Pine Lodge, Victoria

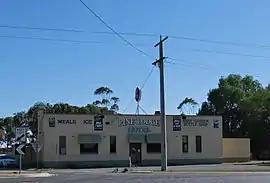
Pine Lodge Hotel, 2009

Pine Lodge is a town in Victoria, Australia. It is located in the City of Greater Shepparton. At the , Pine Lodge had a population of 241.